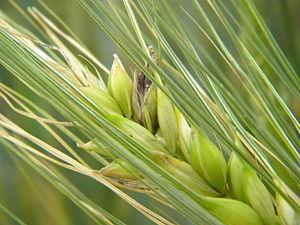
Hordeum vulgare (Cervoise)